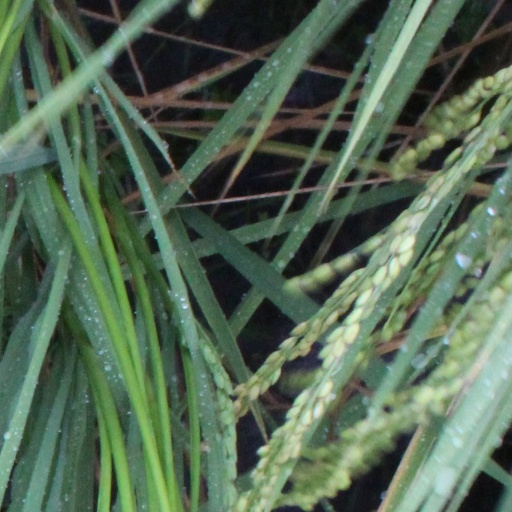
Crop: rice